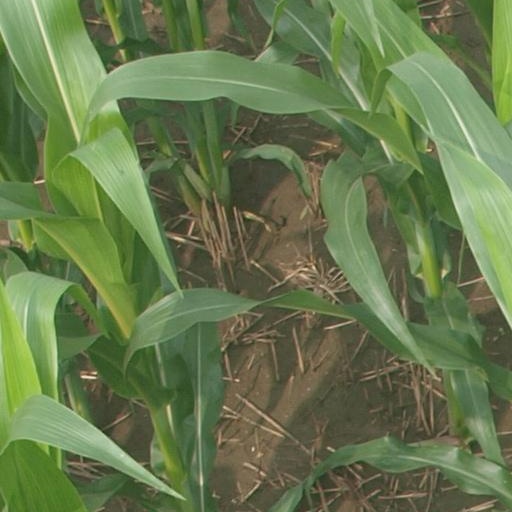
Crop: maize; corn